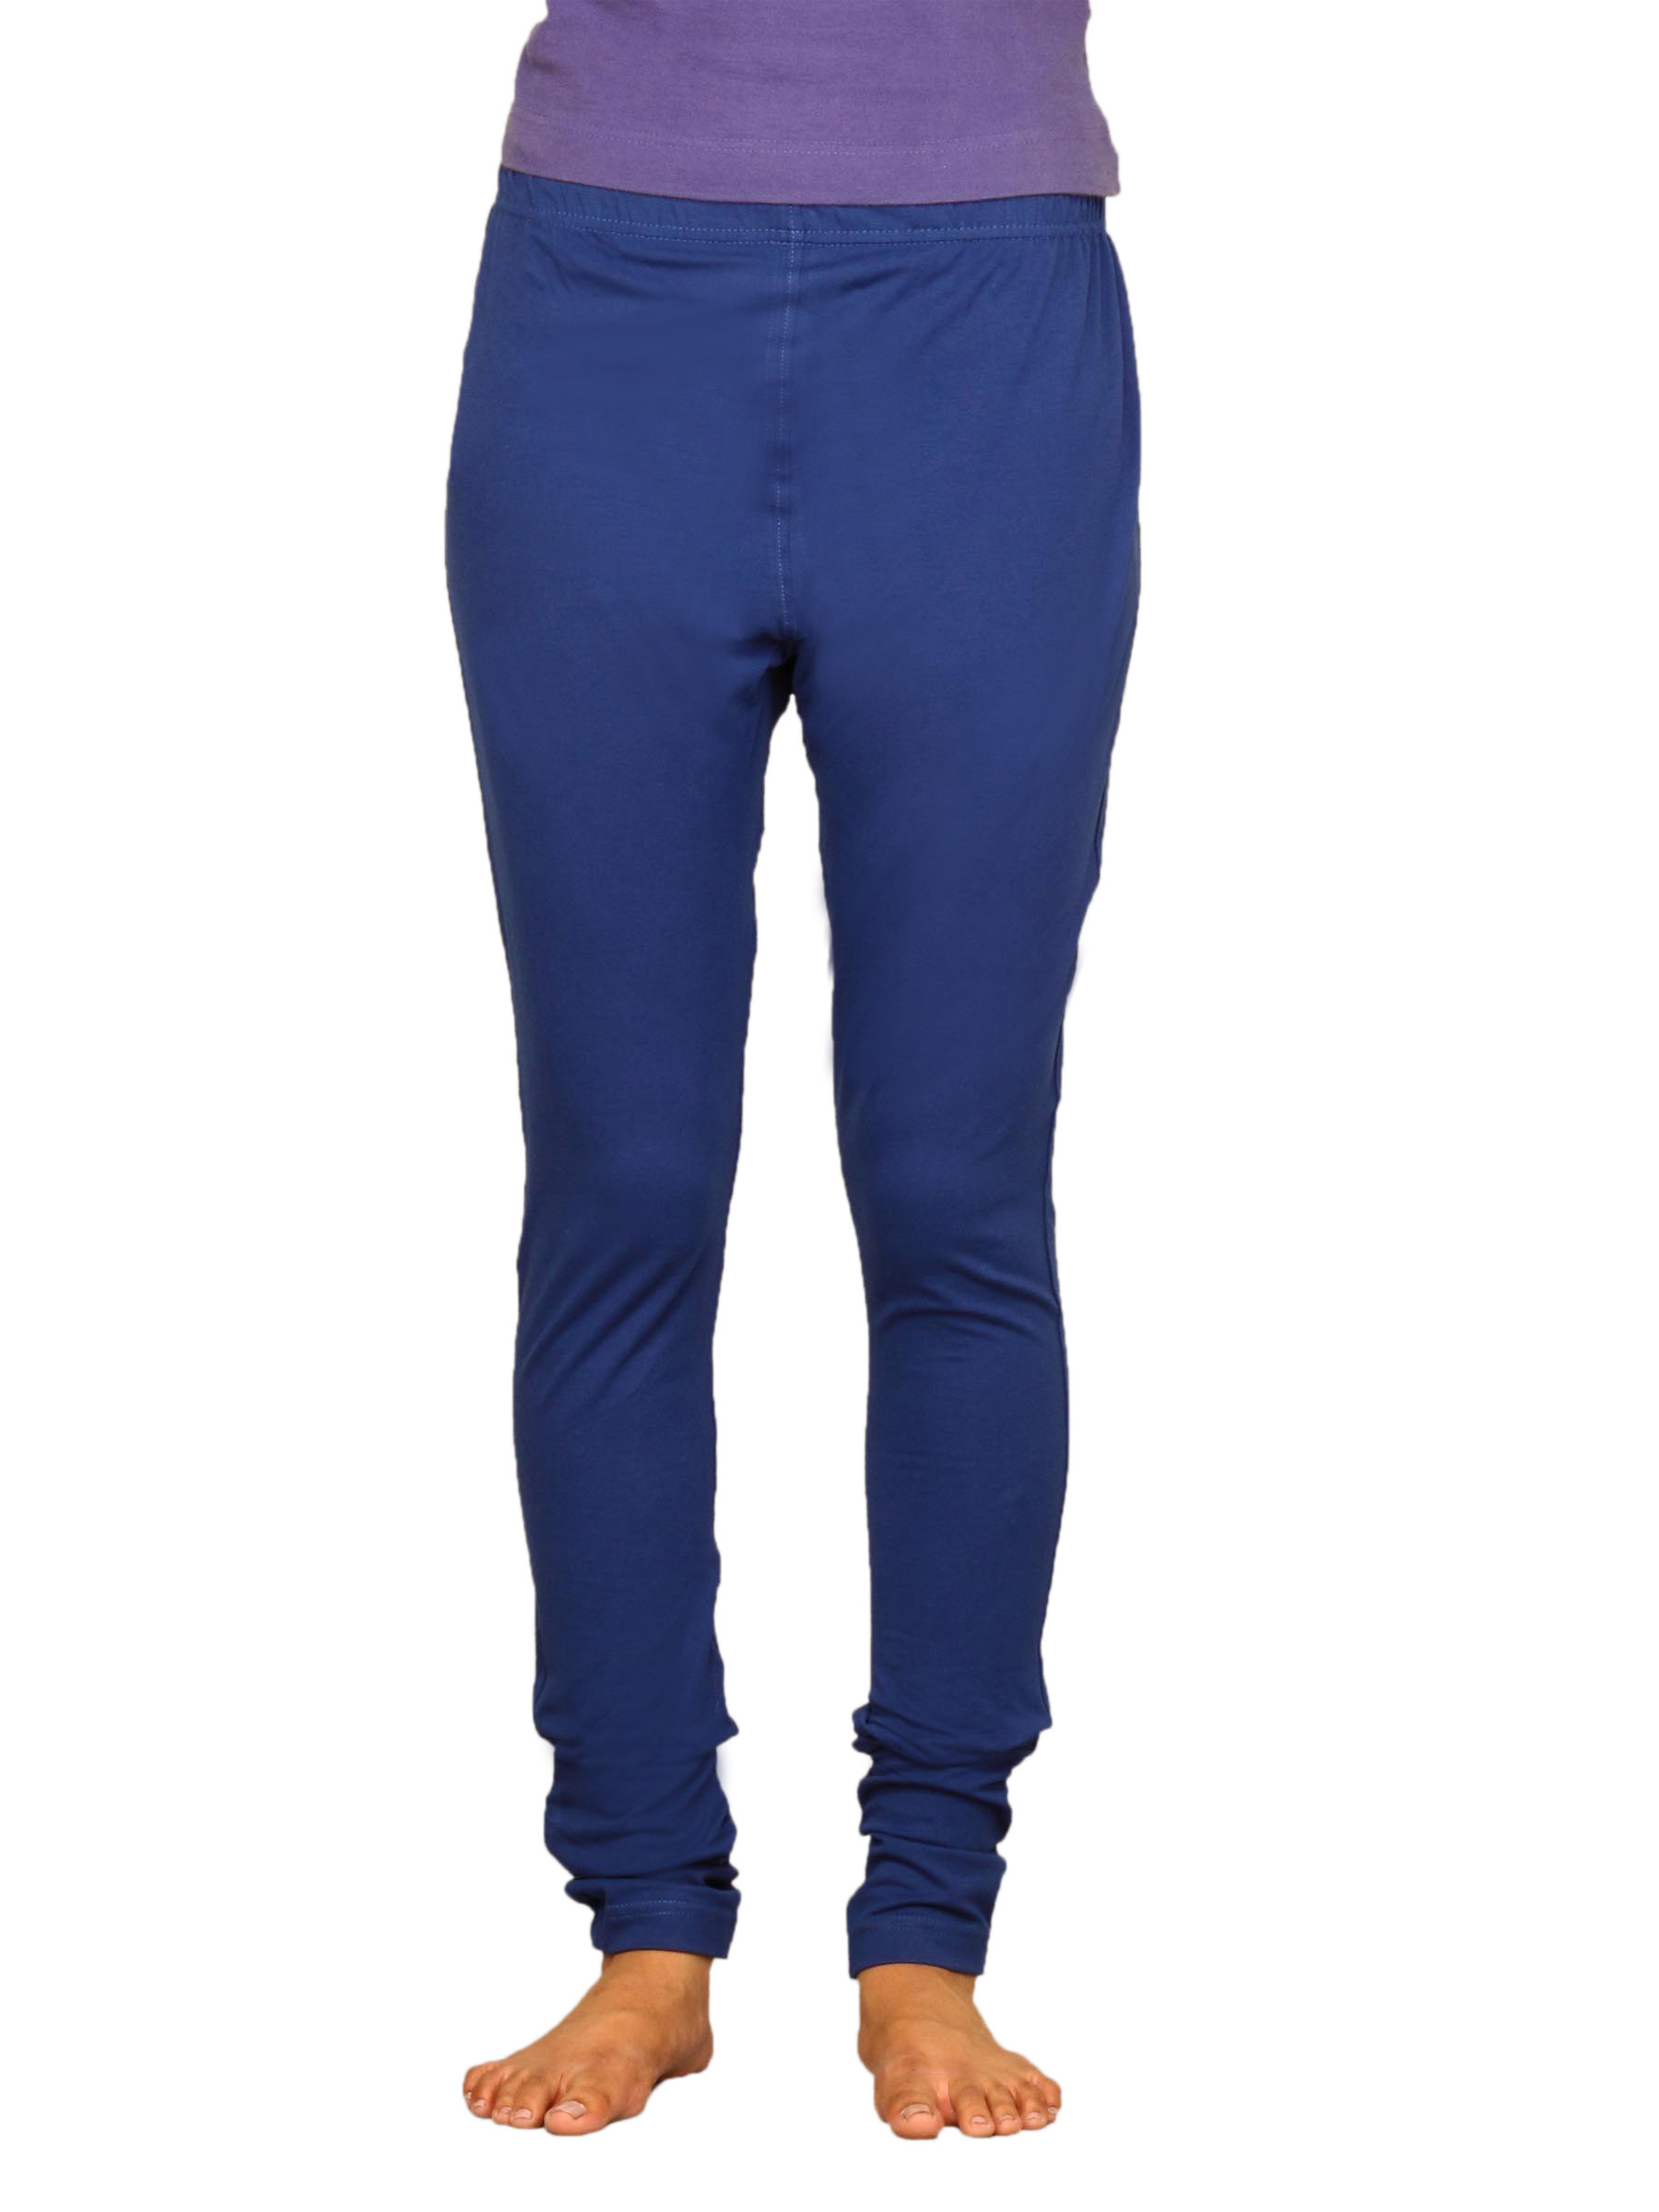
Urban Yoga Women's Fitted Yoga Blue Track Pant
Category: Apparel / Bottomwear / Track Pants
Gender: Women
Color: Blue
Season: Summer 2011
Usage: Casual